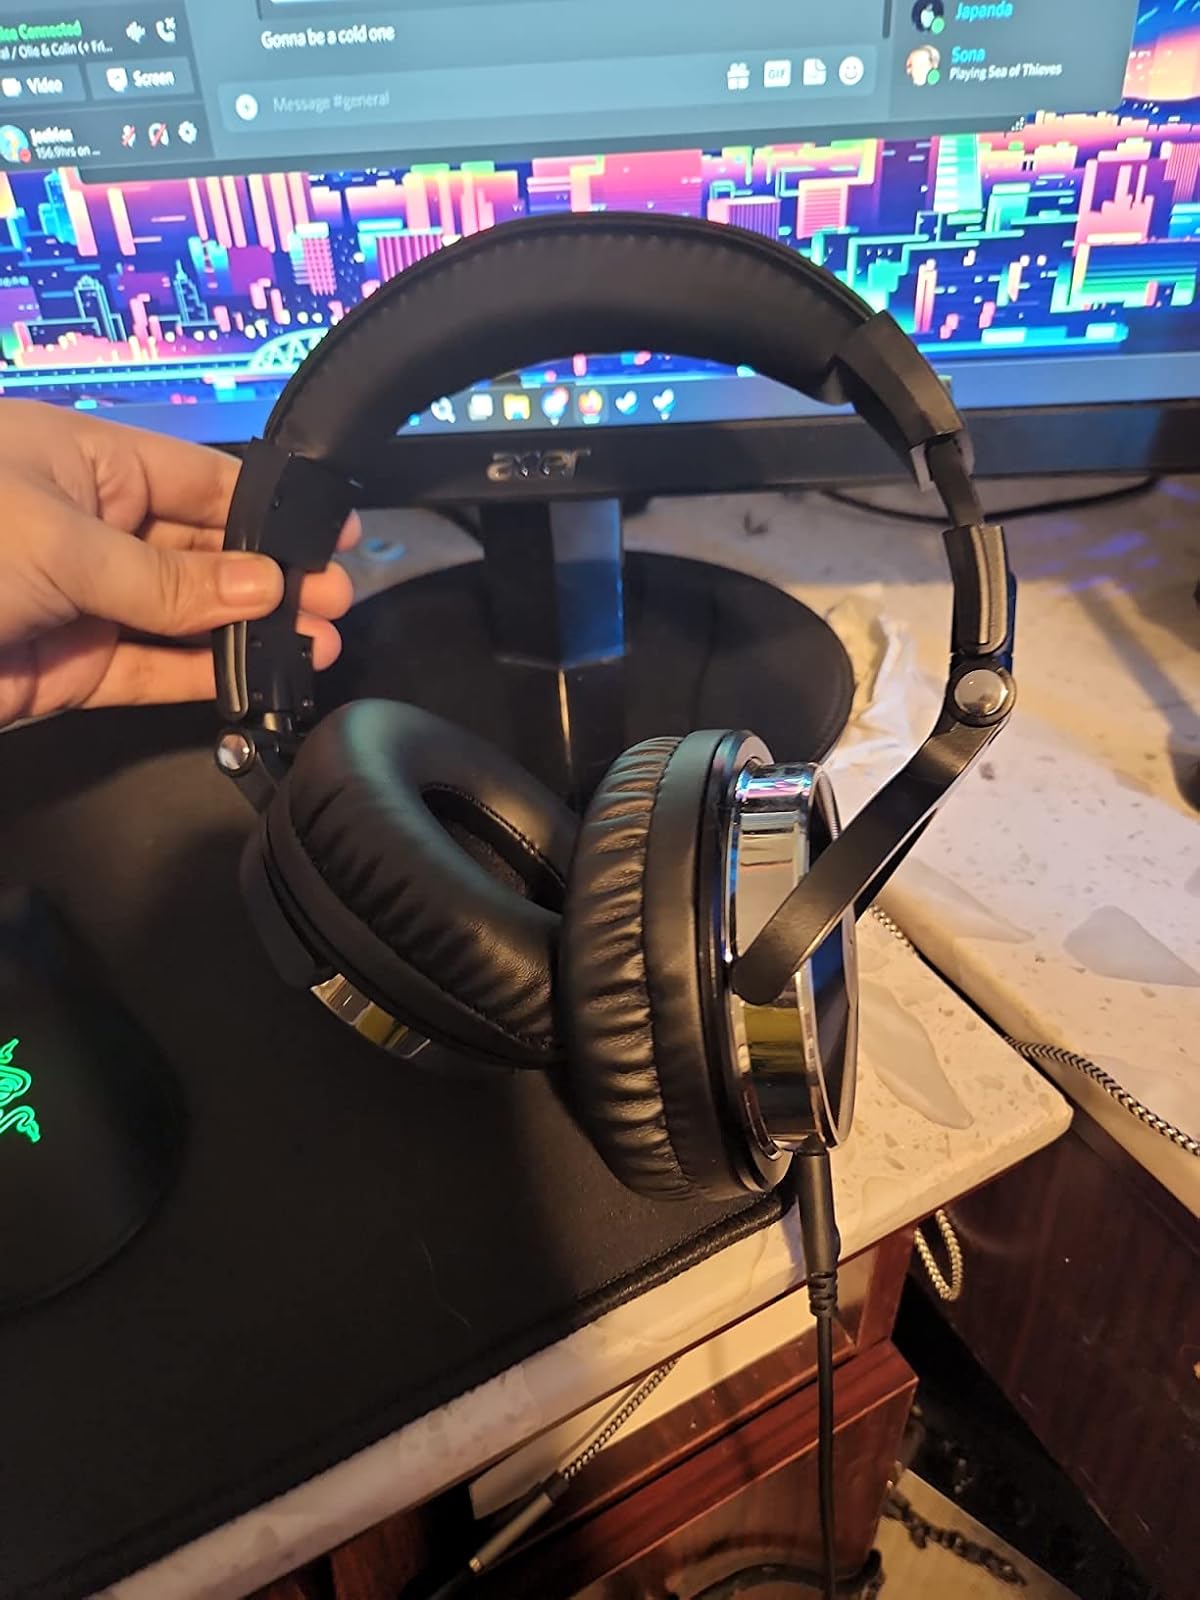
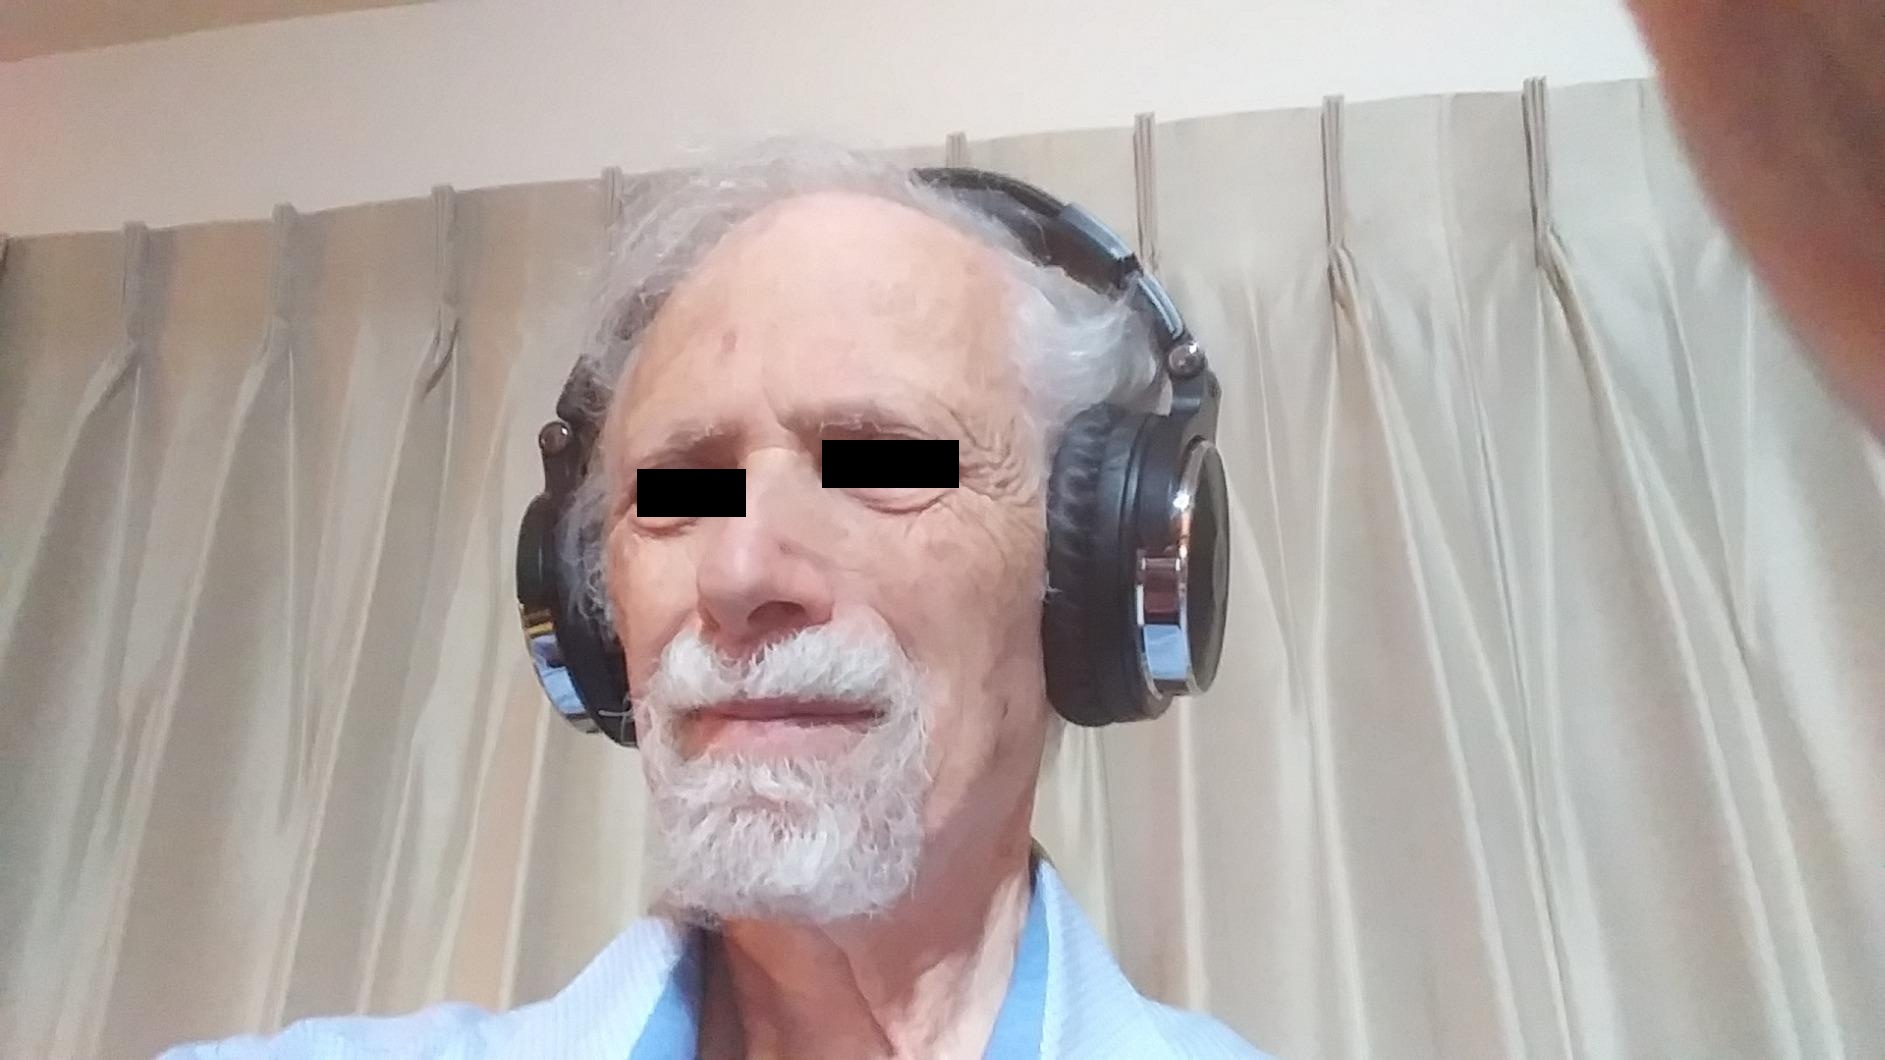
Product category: headphones
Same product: yes